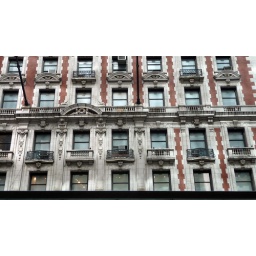
Rows of ornate windows on NYC brick building in downtown Manhatten.